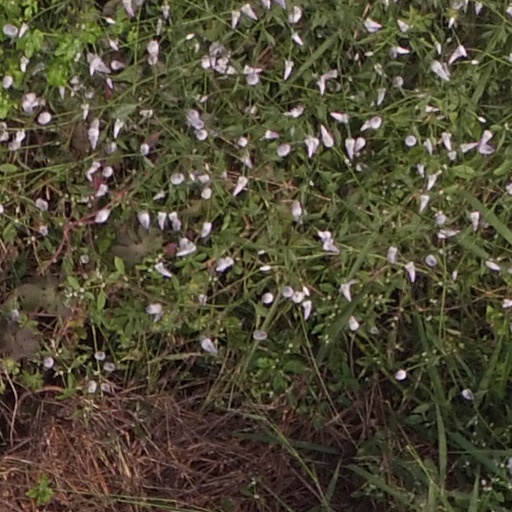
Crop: maize; corn